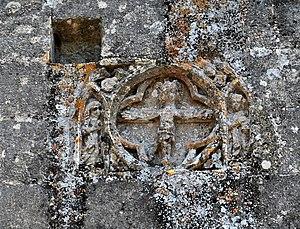
Bellebat église St Jacques
L'église Saint-Jacques est une église catholique située dans la commune de Bellebat, dans le département de la Gironde, en France.